Vibeke Larsen

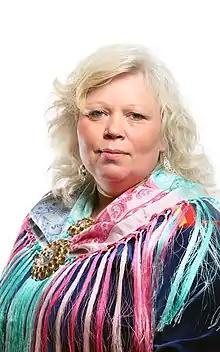

Vibeke Larsen (born 15 June 1971) is a Norwegian Sami politician of Nordkalottfolket, formerly of the Labour Party and .